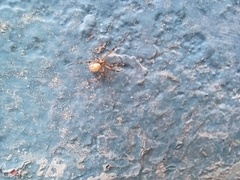
Species: Lactrodectus_hesperus